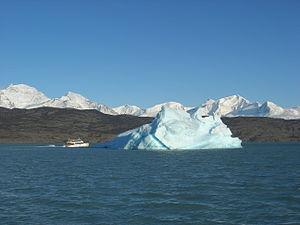
Un iceberg est un bloc de glace d'eau douce dérivant sur un plan d'eau, généralement la mer mais dans certains cas un lac ; de tels blocs, souvent de masse considérable, se détachent du front des glaciers ou d'une barrière de glace flottante.